Chinese folk religion

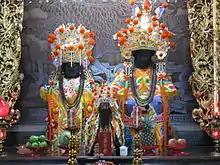
Altar to the Stone Generals, protective deities, at the Kantai Tianhou Temple in Anping, Tainan, Taiwan

In 1904, a reform policy of the late Qing dynasty provided that schools would be built through the confiscation of temple property. "Anti-superstition" campaigns followed. The Nationalist government of the Republic of China intensified the suppression of the ancient Chinese religion with the 1928 "Standards for retaining or abolishing gods and shrines"; the policy attempted to abolish the cults of all gods with the exception of ancient great human heroes and sages such as the Yellow Emperor, Yu the Great, Guan Yu, Sun Tzu, Nuwa, Mazu, Guanyin, Xuanzang, Kūkai, Buddha, Budai, Bodhidharma, Lao Tzu, and Confucius.